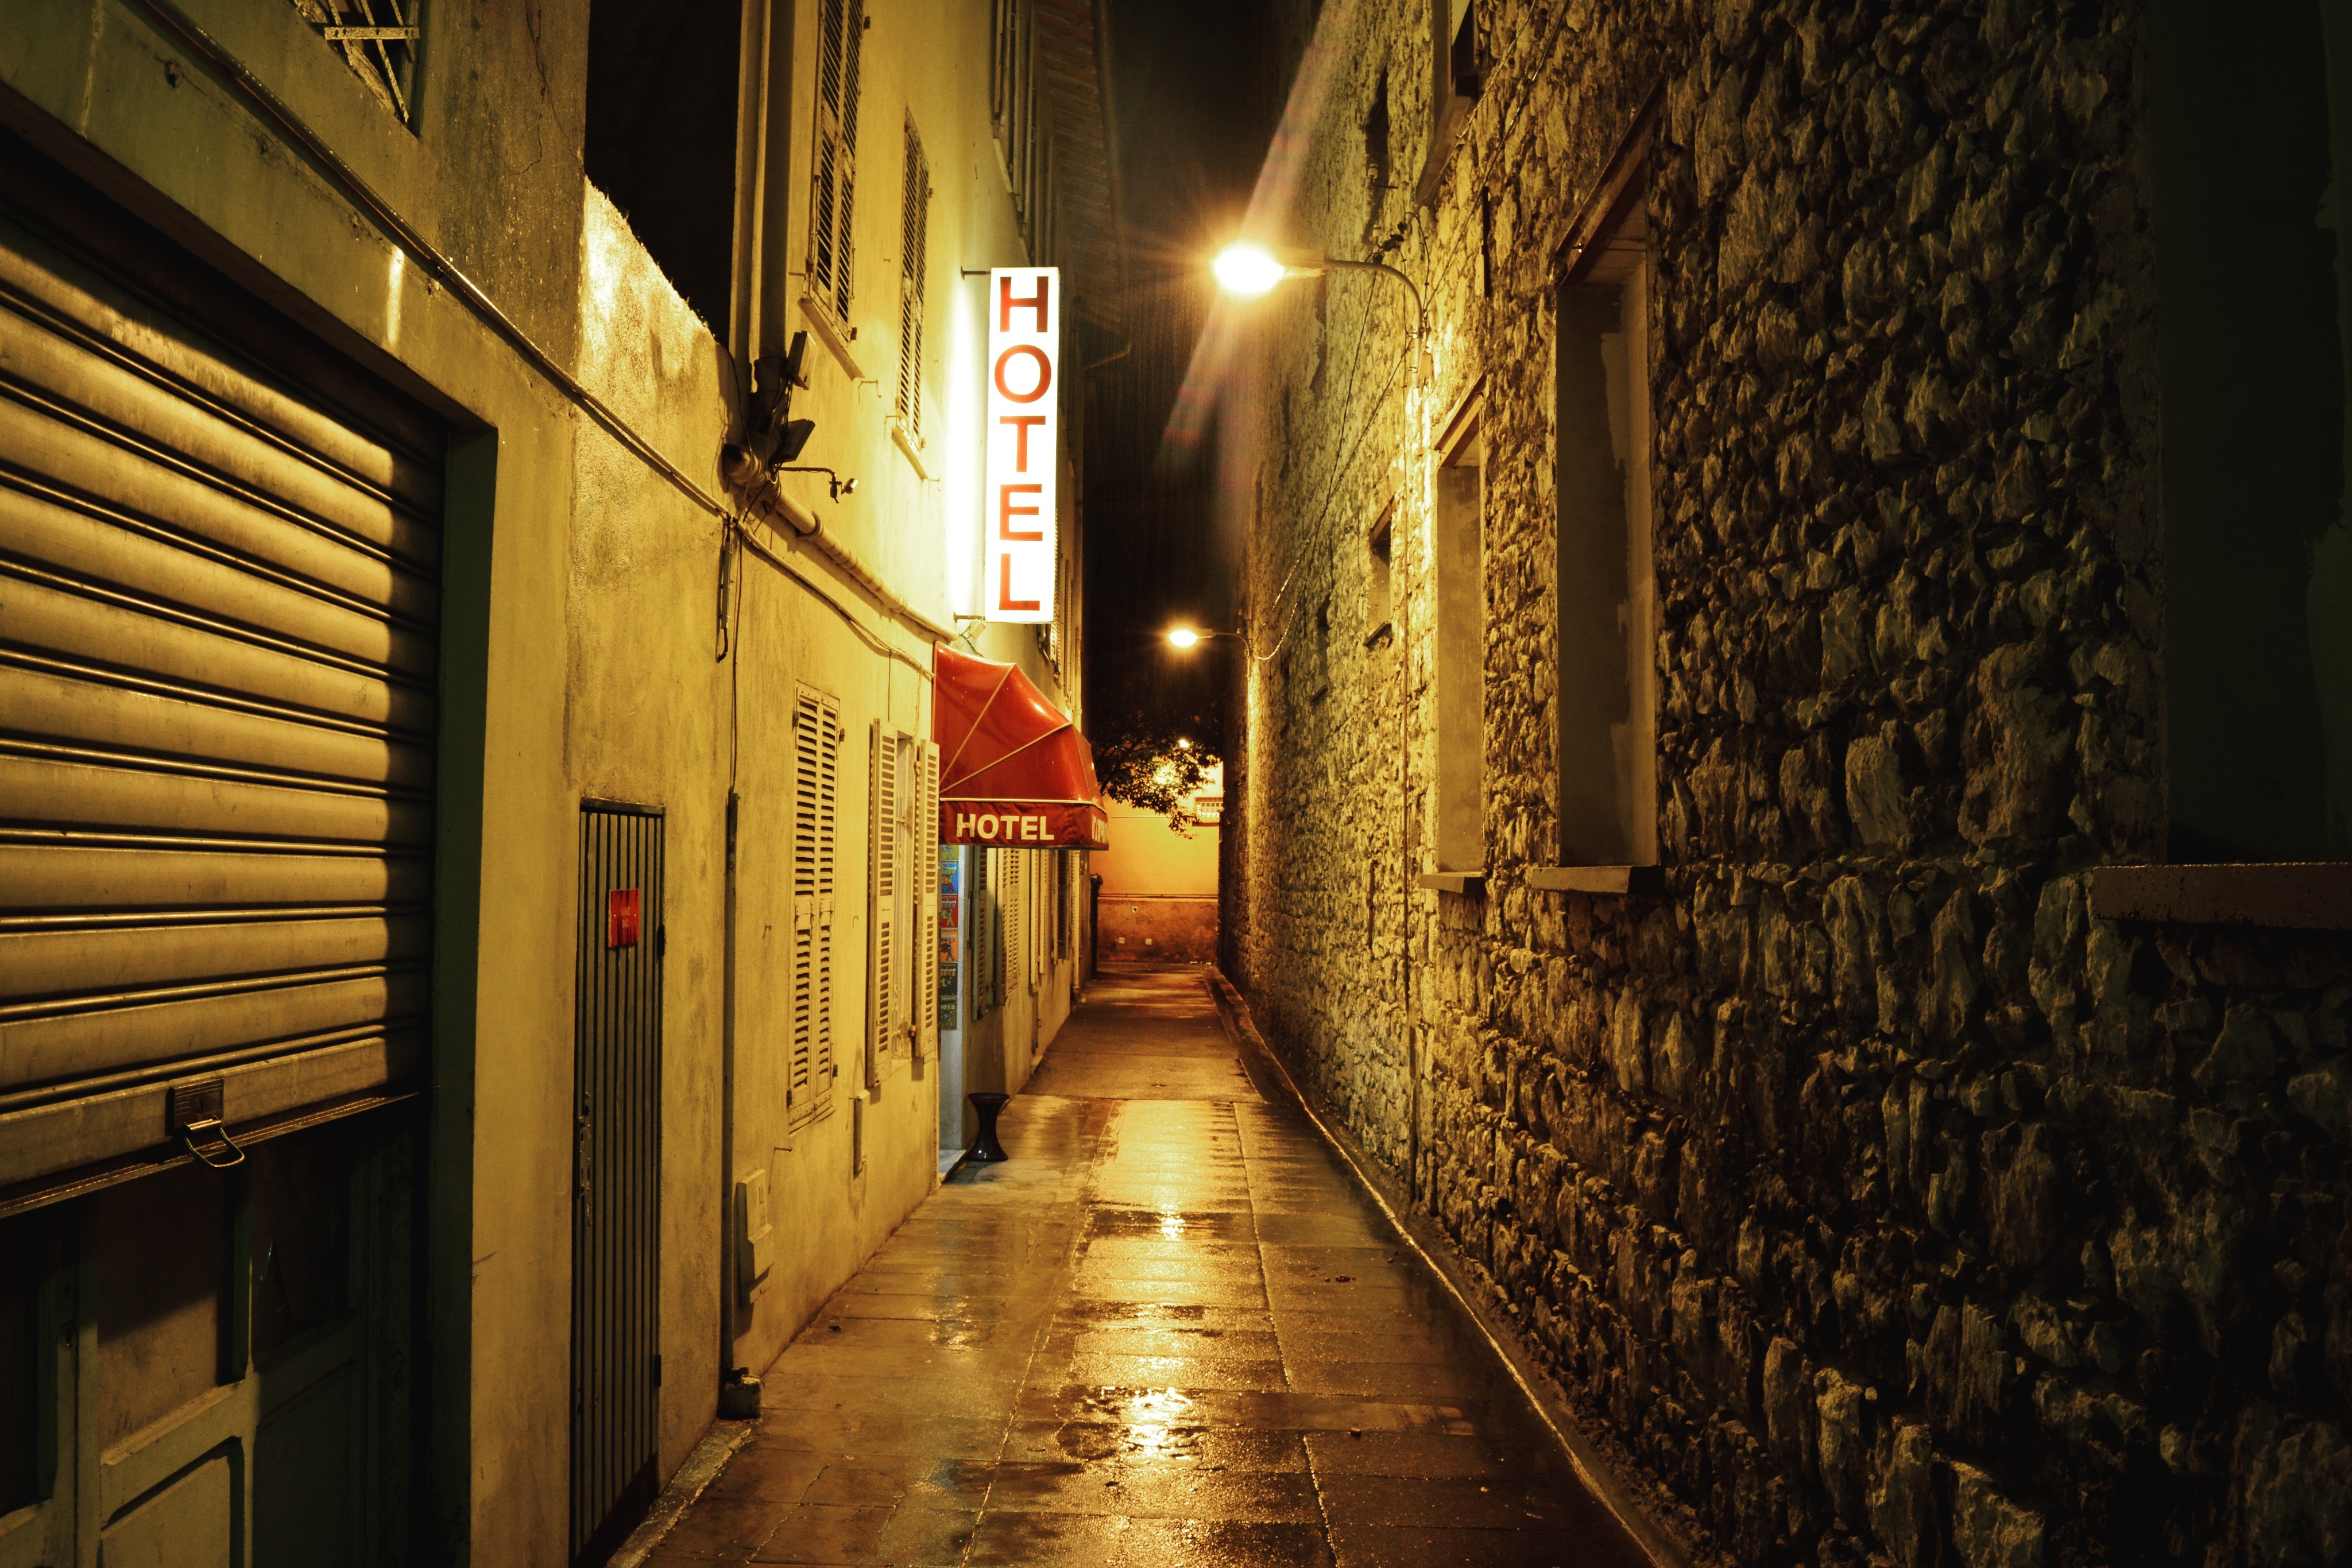
light, road, street, night, alley, evening, color, darkness, nightlife, alleyway, lighting, hotel, infrastructure, urban area